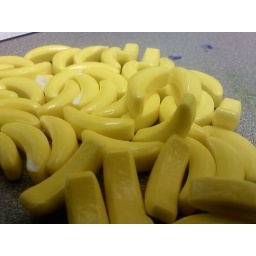
Went to the mall and found a bag of them from Candy Rama in some clothing store. Finders keepers.